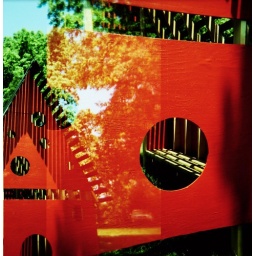
red house in the garden